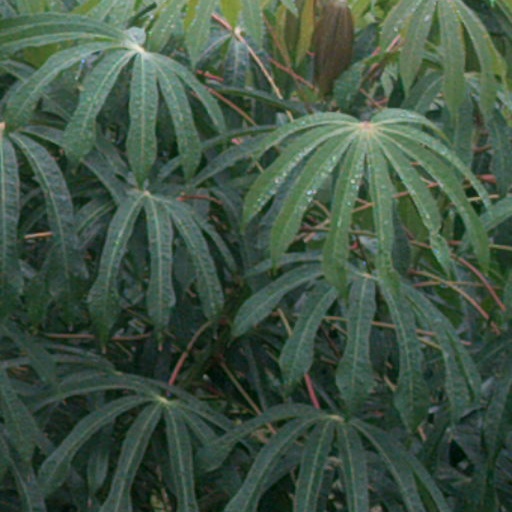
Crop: cassava